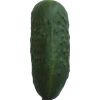
Label: Cucumber 1